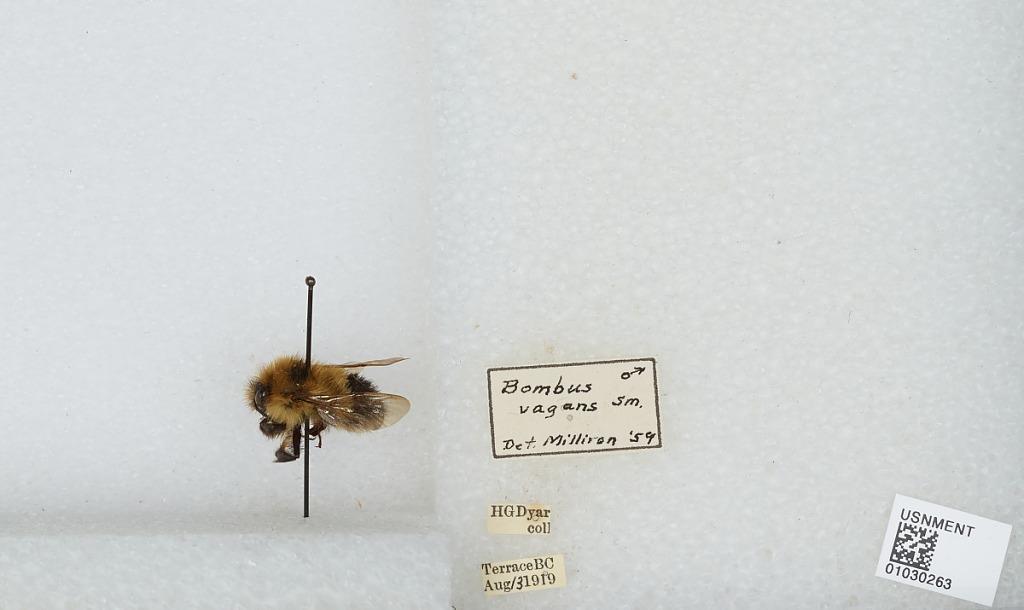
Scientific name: Bombus (Pyrobombus) vagans vagans Smith
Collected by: H. Dyer
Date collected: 1919-8-13
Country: Canada
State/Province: British Columbia
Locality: Terrace
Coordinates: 54.5177, -128.608
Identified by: Milliron